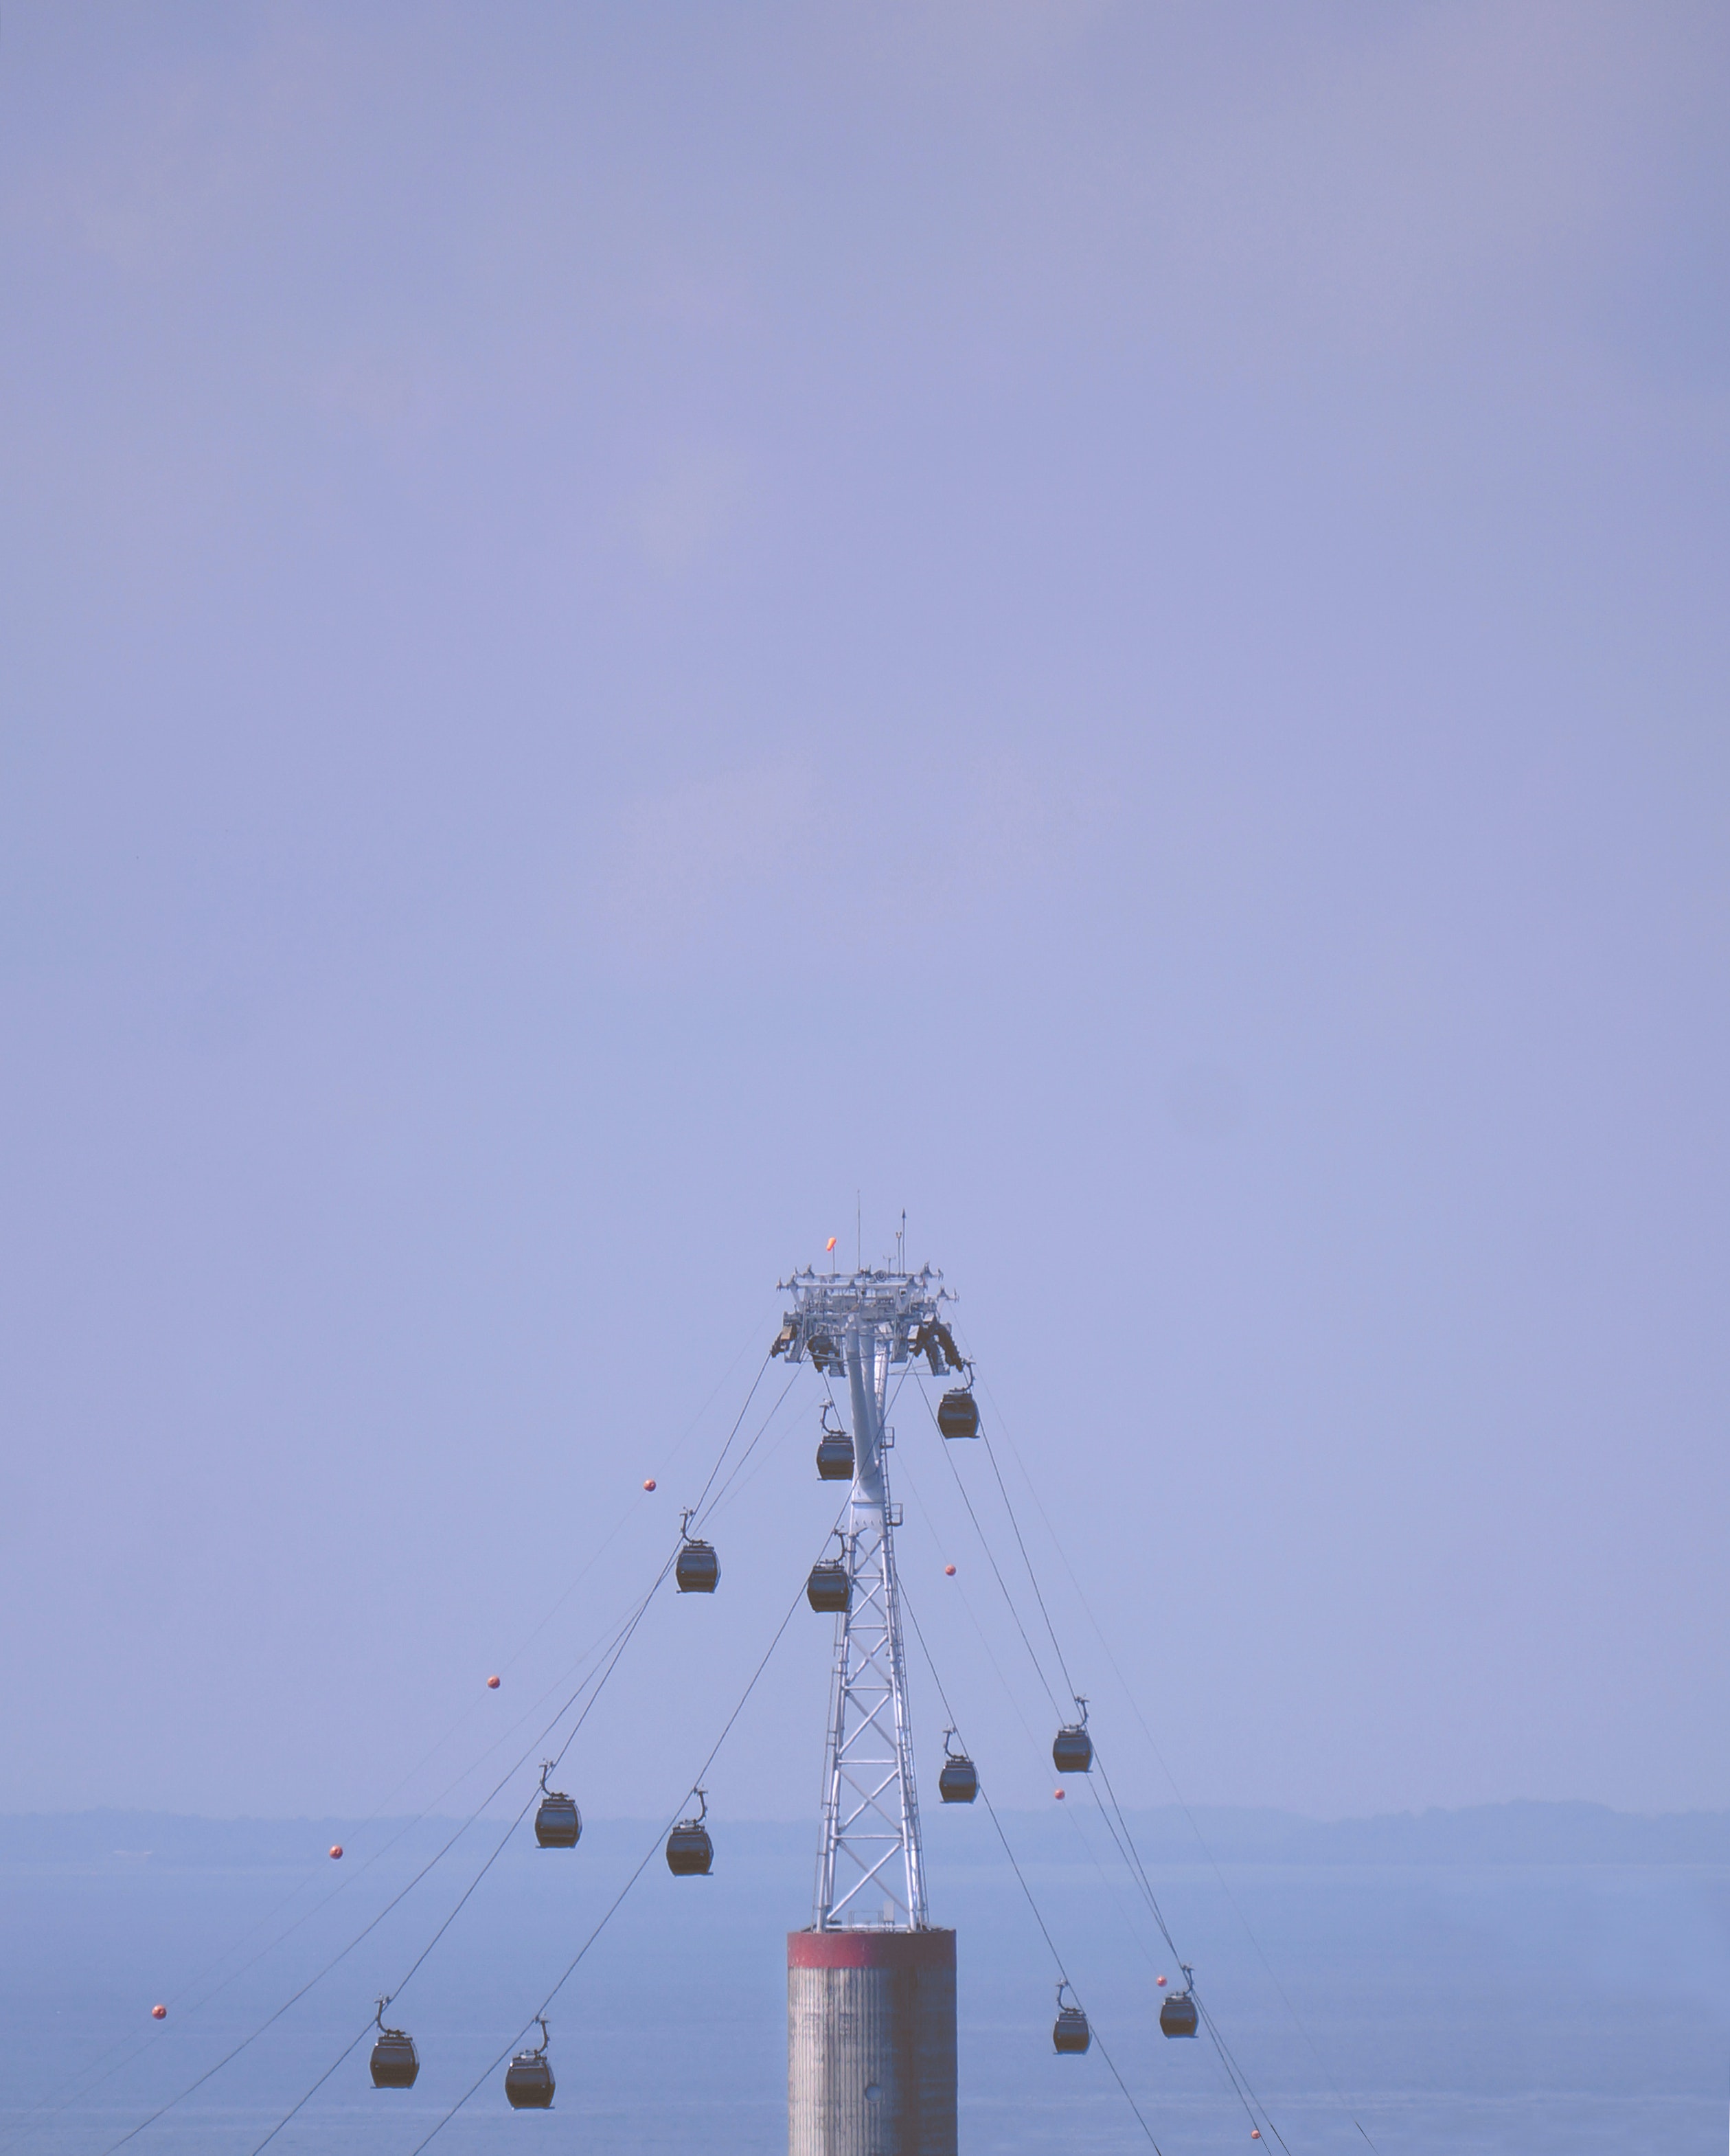
natural, sky, water, street light, pole, horizon, cloud, ferris wheel, event, recreation, light fixture, tree, city, ocean, wind, leisure, public utility, tourist attraction